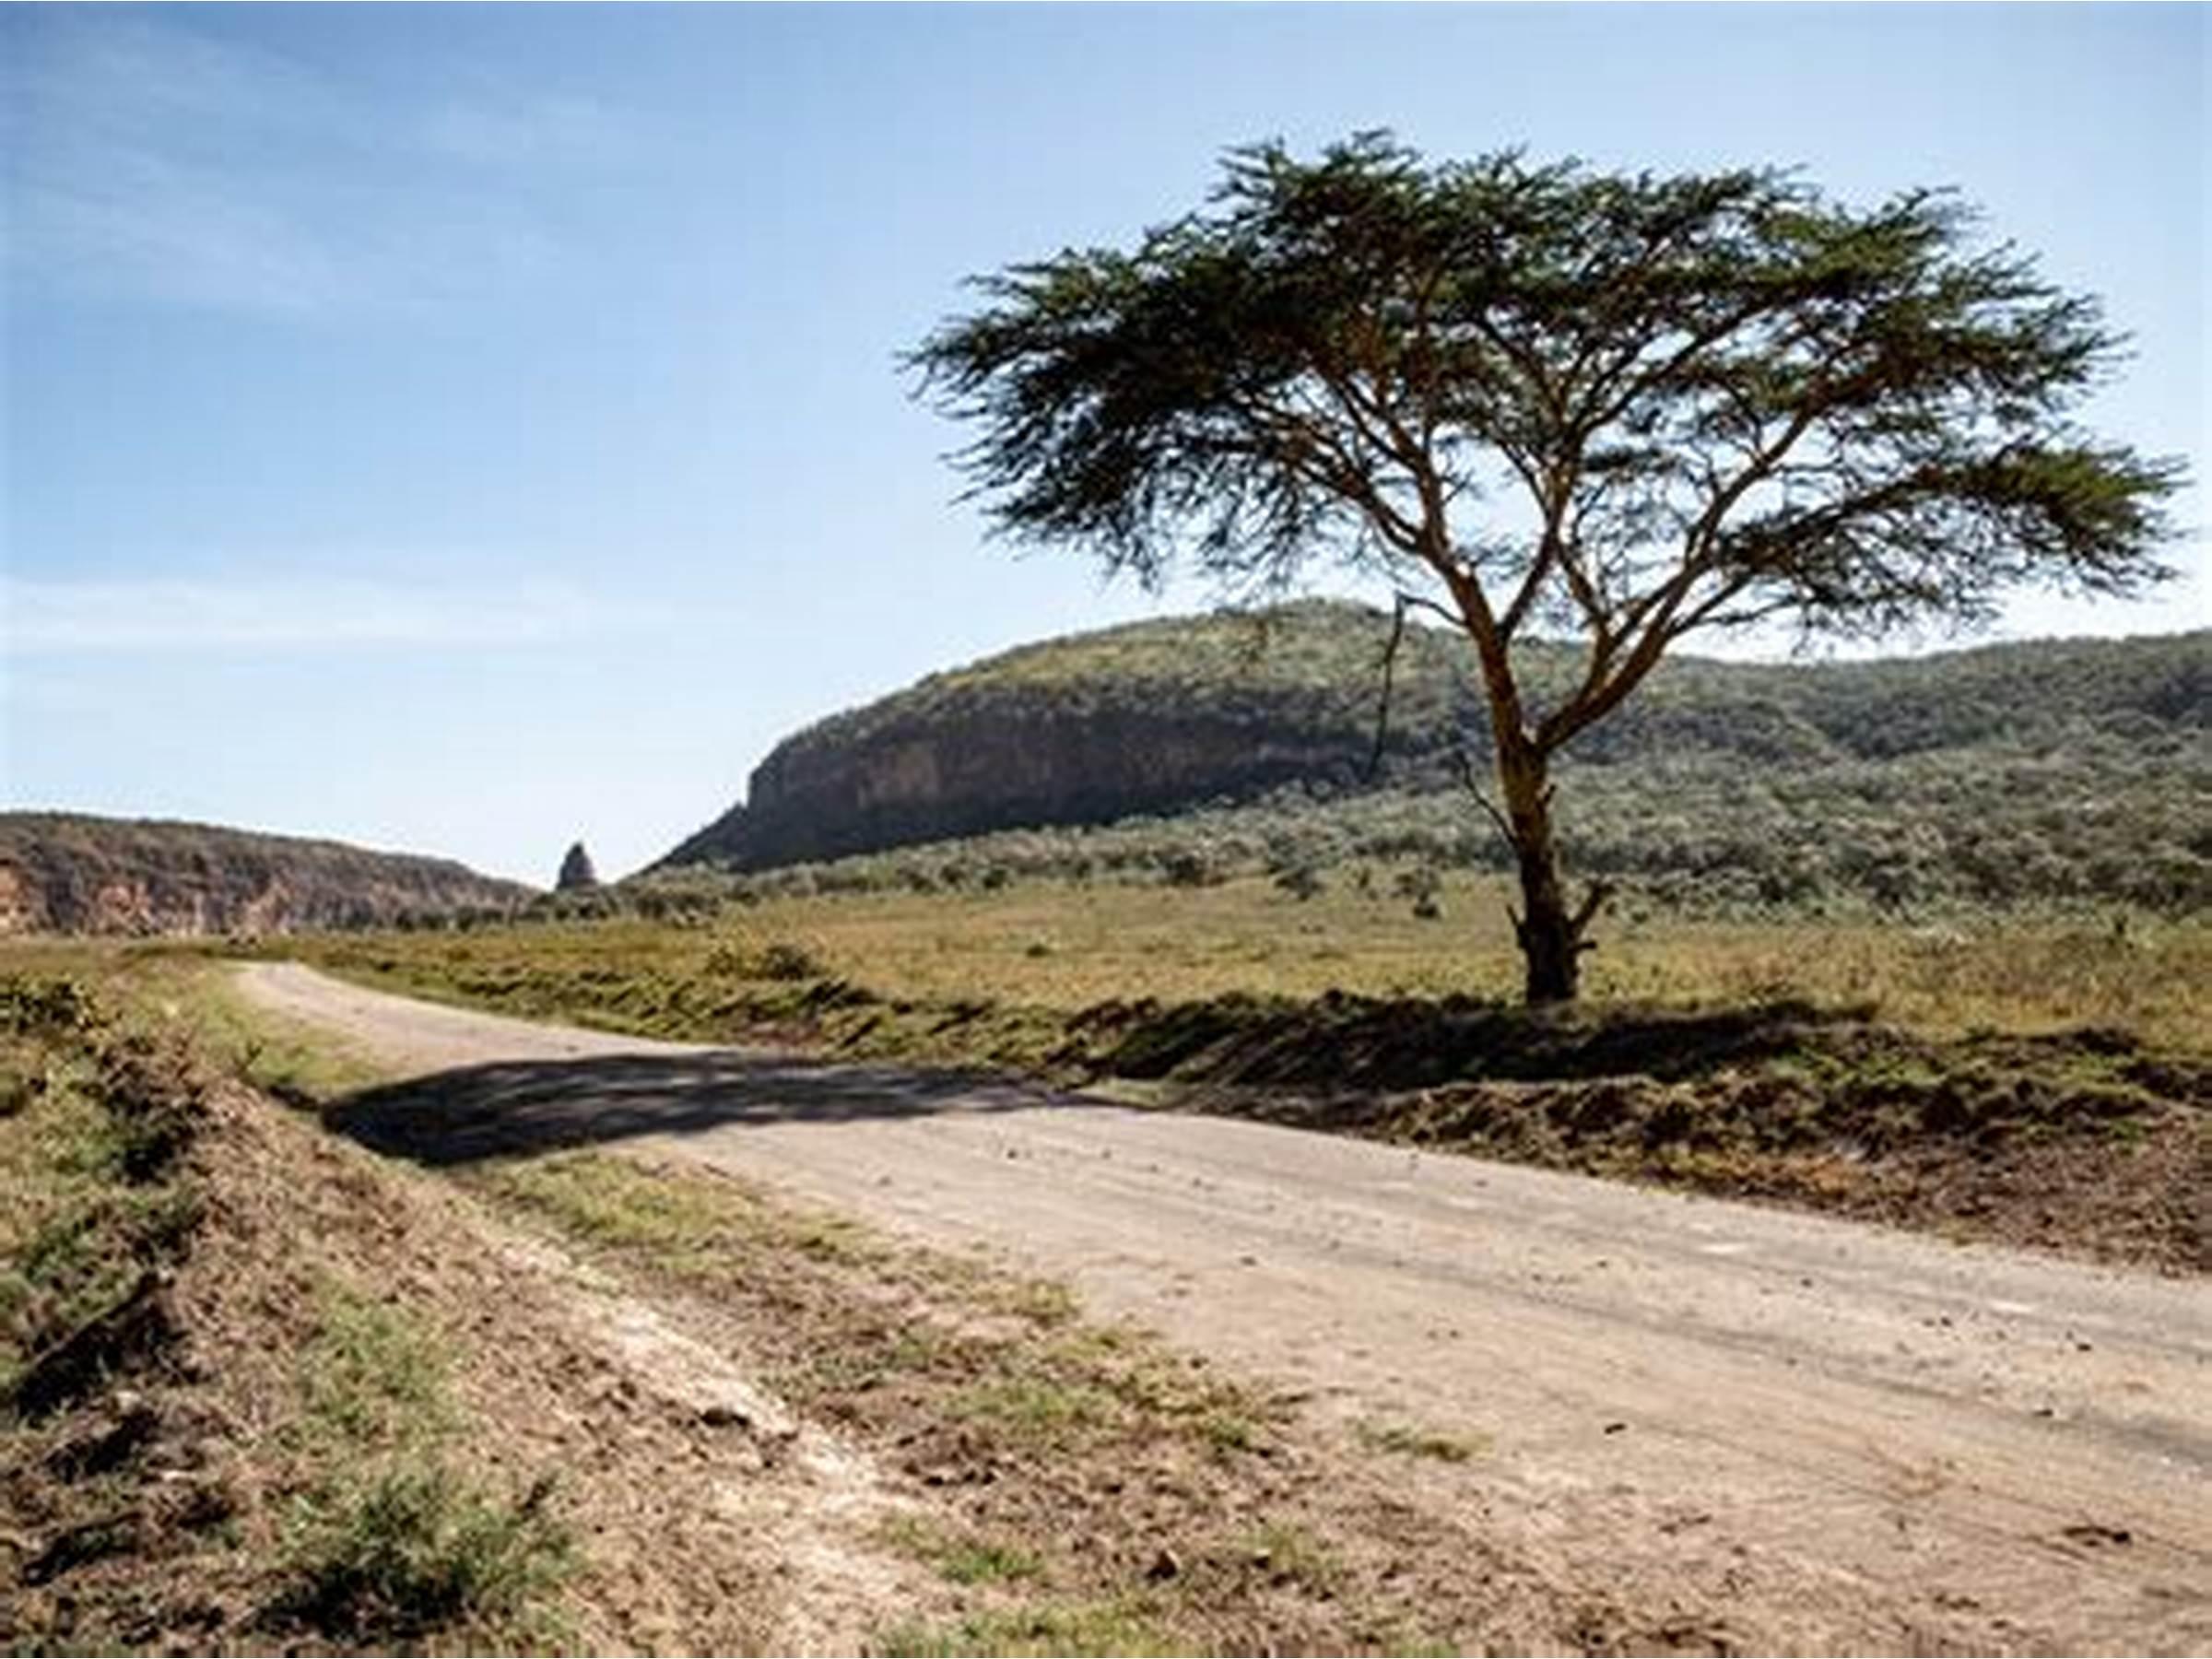
Eneo la wazi yenye barabara inayozungukwa na mimea yenye rangi ya kijani kama vile nyasi fupi, vichaka, na miti iliyotawanyika inatengeneza mandhari kwaajili ya hifadhi ya wanyama poli.